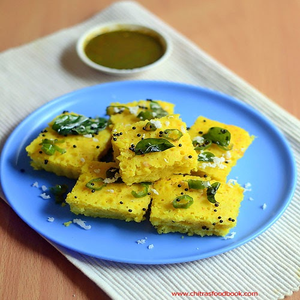
Dish: dhokla